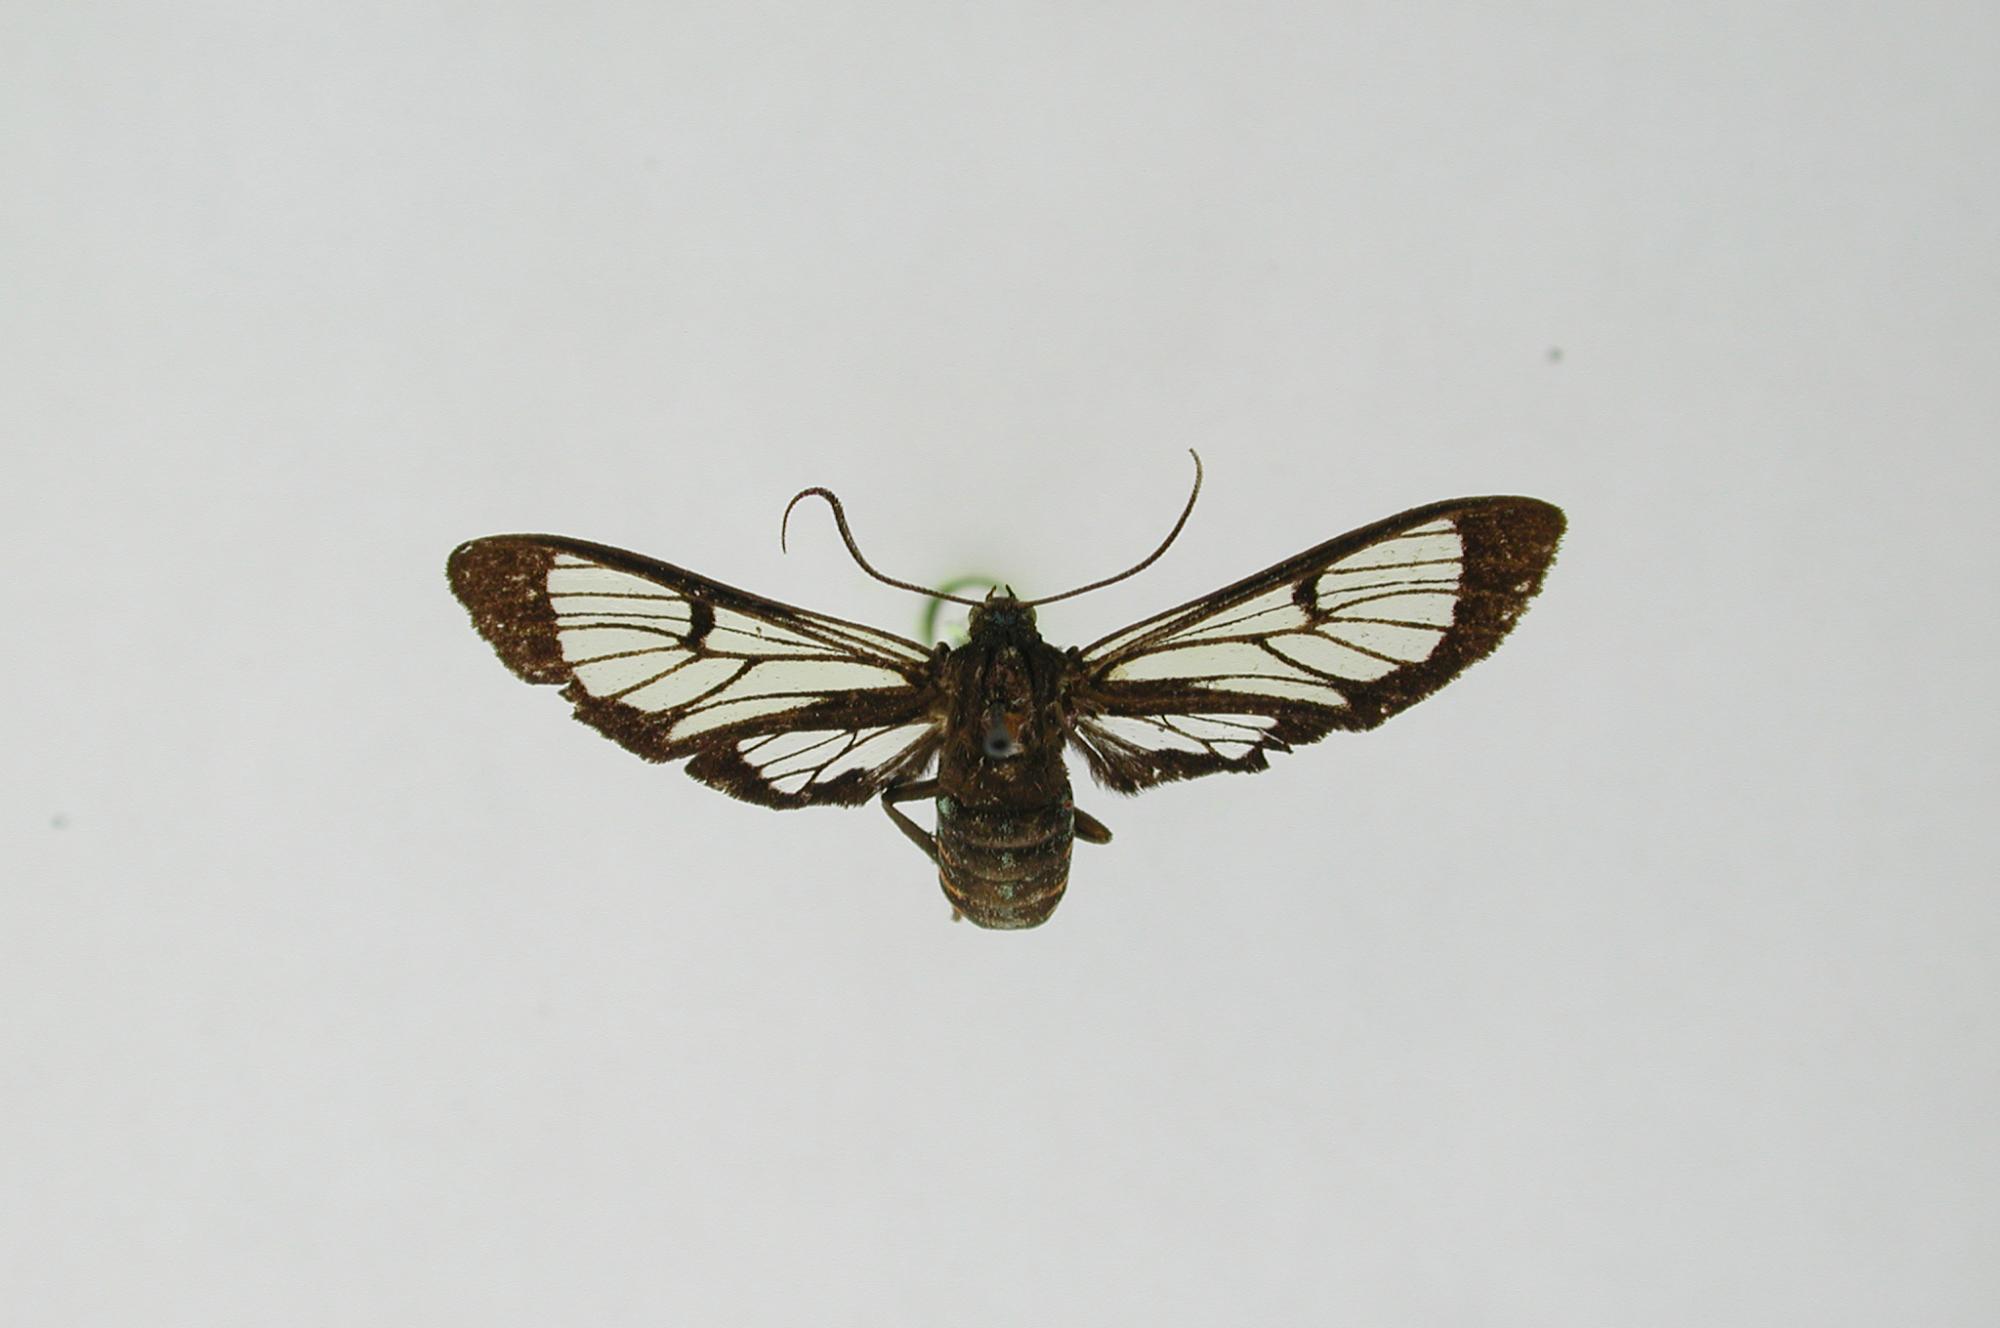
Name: Gymnelia aroa
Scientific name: Gymnelia aroa Schaus, 1894
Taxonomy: Animalia, Arthropoda, Insecta, Lepidoptera, Arctiidae
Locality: Aroa, Yaracuy, Venezuela